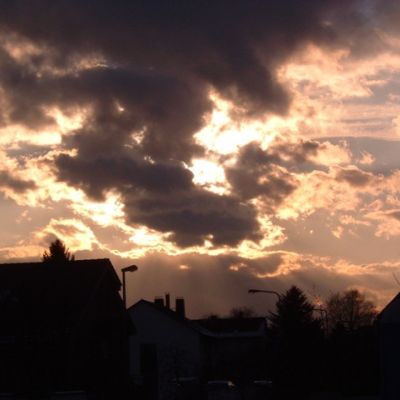
Cloud type: Cumulus (Cu)